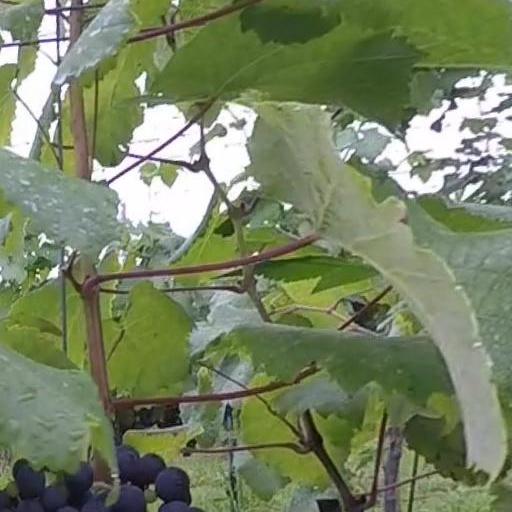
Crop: grape